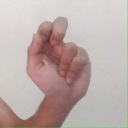
अक्षर: ढ